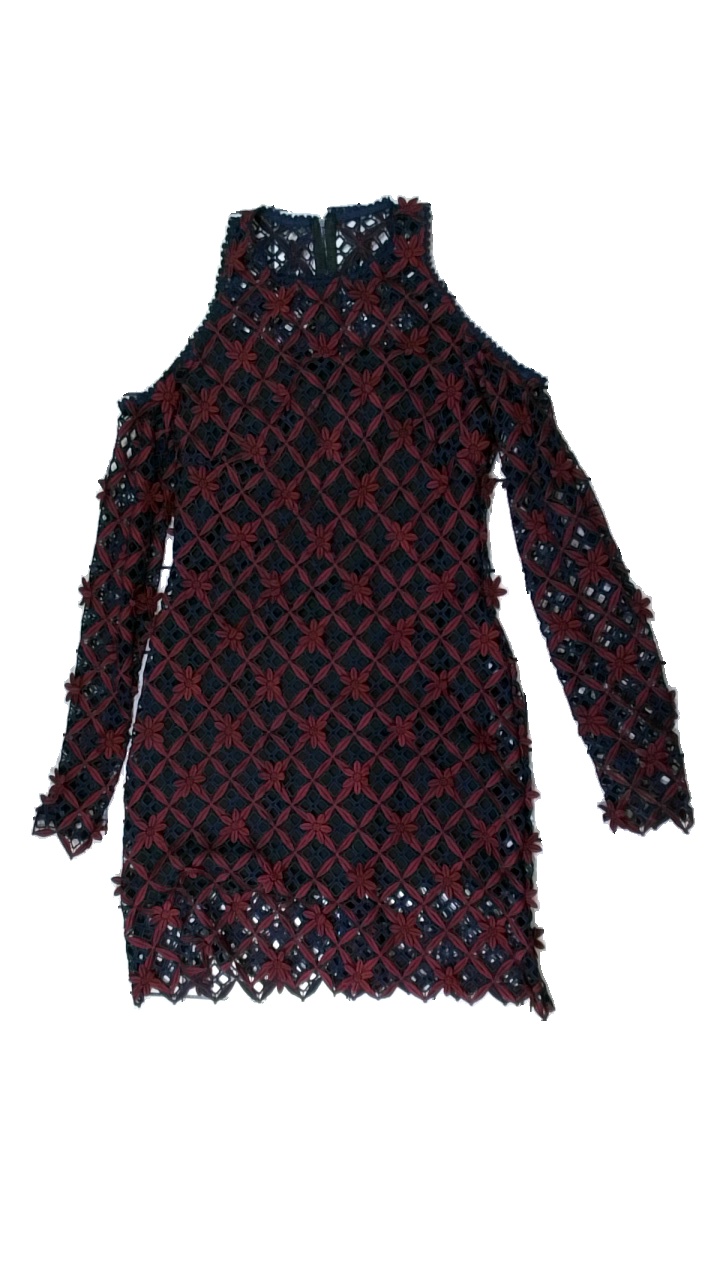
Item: Dress (Ladies)
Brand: Self-portrait
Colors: Blue, Red, Black
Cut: Regular
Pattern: Floral print
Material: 100% polyester
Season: All
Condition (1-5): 5
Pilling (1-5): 5
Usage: Reuse
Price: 50-100